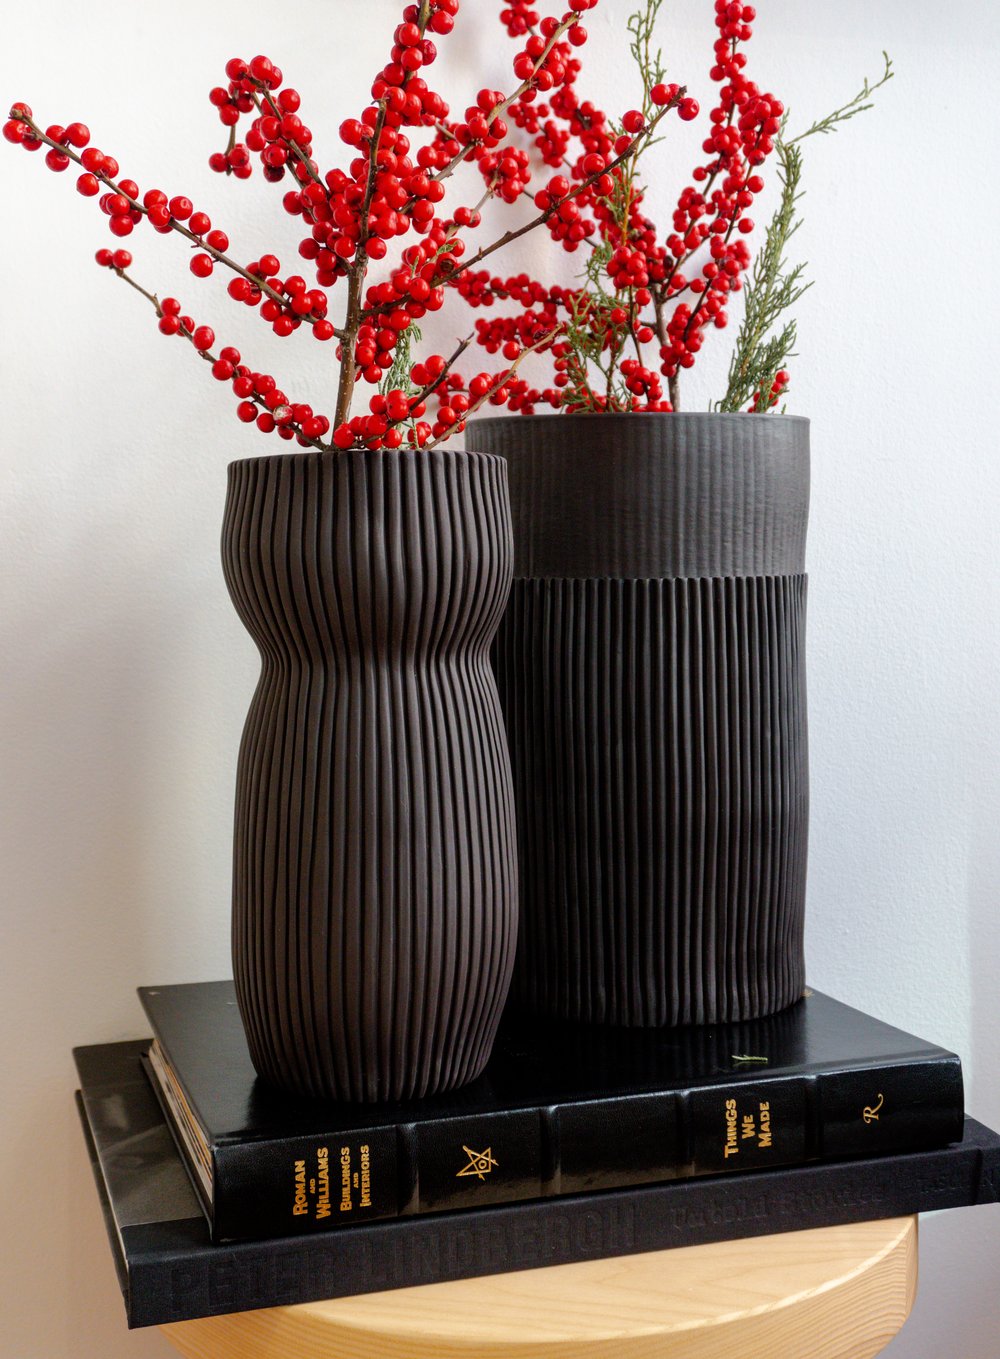
Adjective: curvier
Antonym: straighter